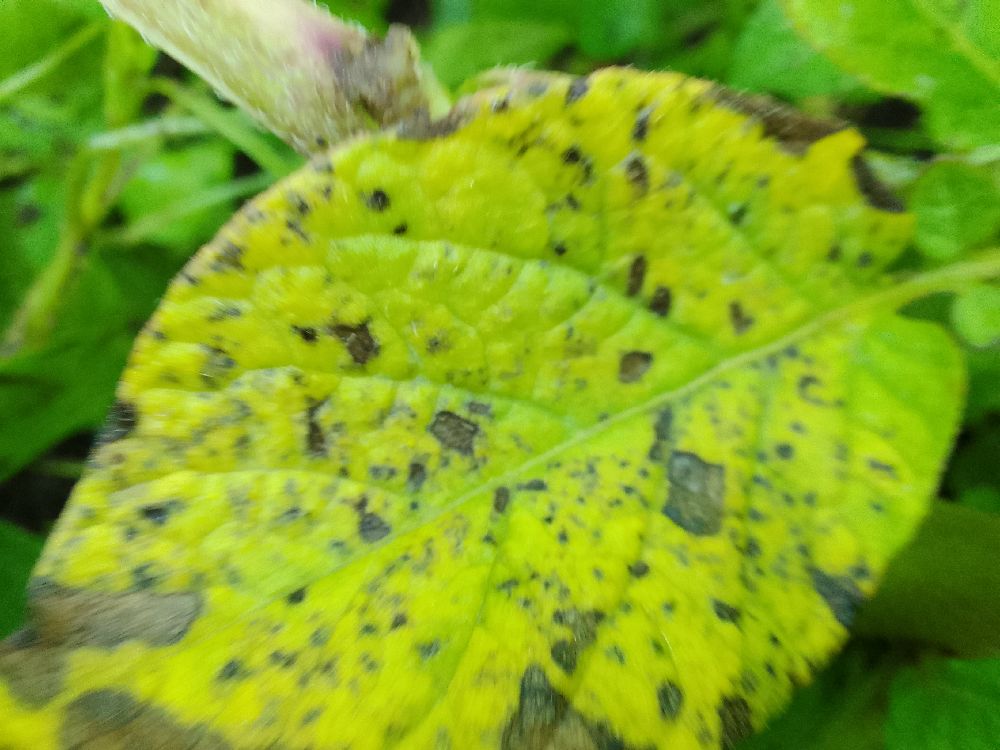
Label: Early blight